Overman Committee

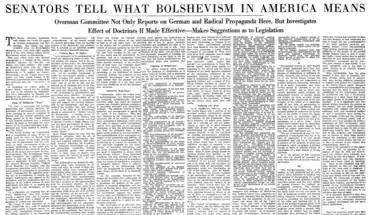
A copy of the Overman Committee's final report reproduced by the "New York Times" on June 15, 1919

The committee's final report detailed its investigations into German propaganda, Bolshevism, and other "un-American activities" in the United States and predicted effects of communism's implementation in the United States. It was endorsed unanimously. Released in June 1919, it was over 35,000 words long, and was compiled by Major Edwin Lowry Humes.